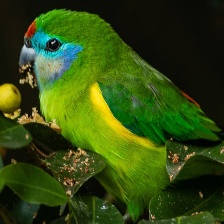
Species: DOUBLE EYED FIG PARROT
Scientific name: CYCLOPSITTA DIOPHTHALMA